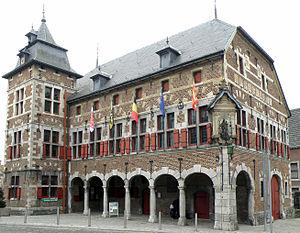
Looz (en néerl. Borgloon), prov. de Limbourg, Belgique. Hôtel de ville.
Looz est une ville néerlandophone de Belgique située en Région flamande dans la province de Limbourg.